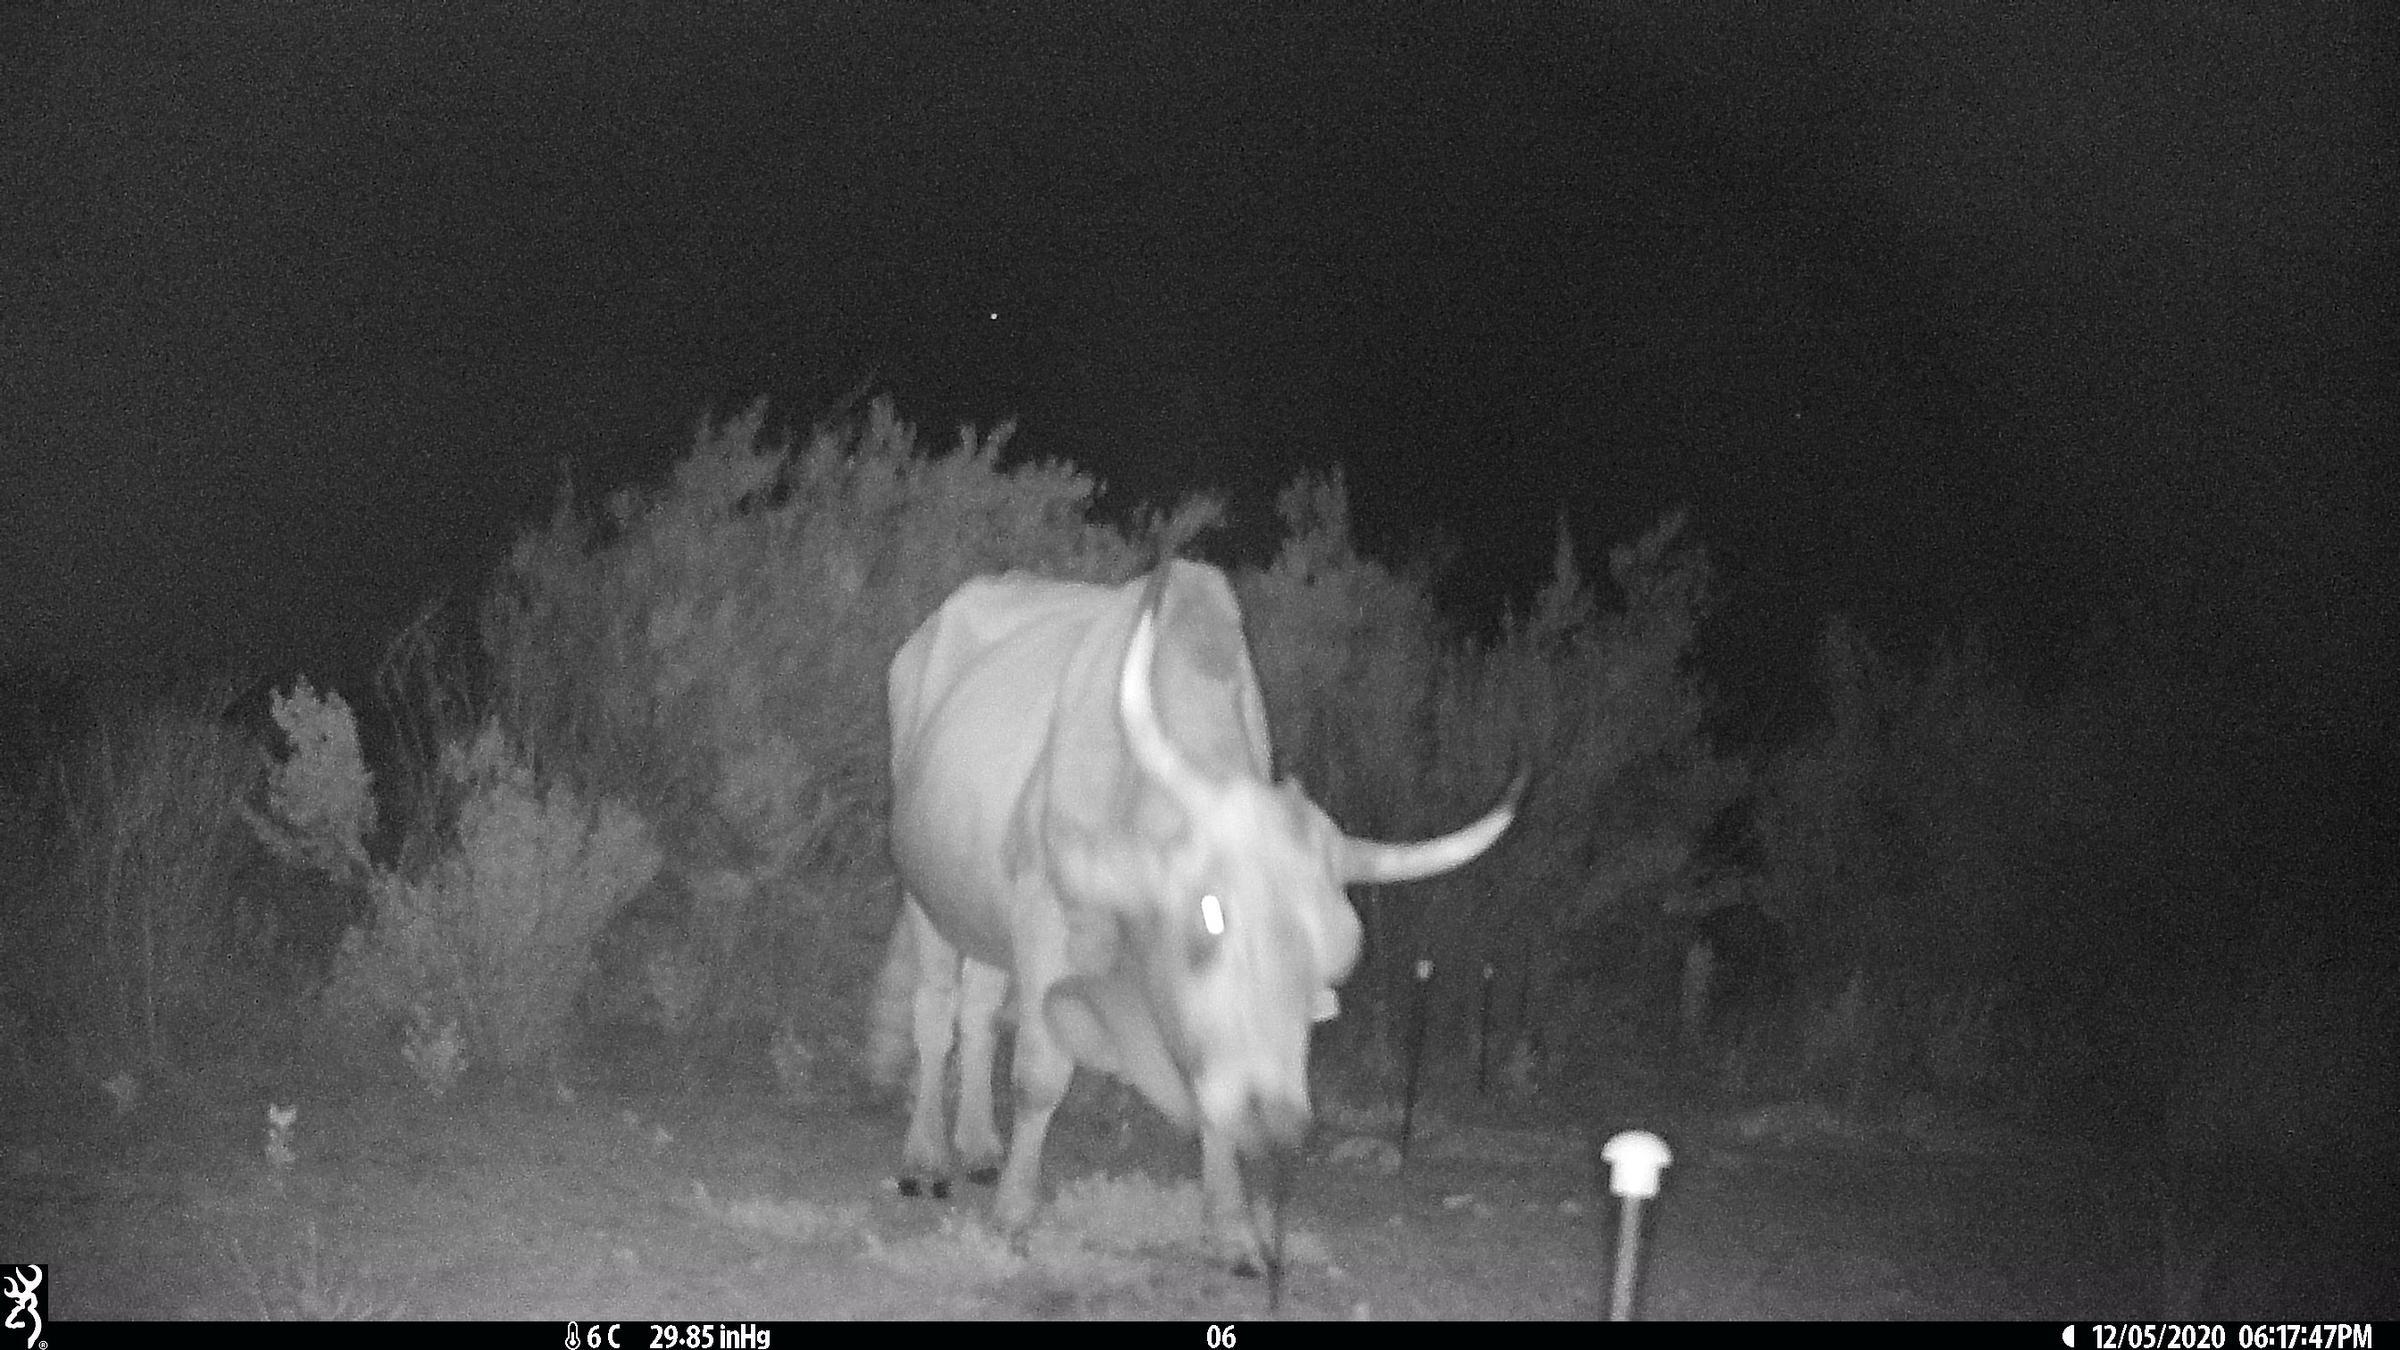
Species: Bos taurus